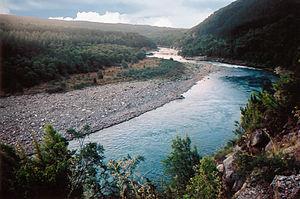
Un méandre, qui doit son nom à un fleuve de Turquie, est une sinuosité très prononcée du cours d'un fleuve ou rivière, qui se produit naturellement lorsque le courant est suffisant pour éroder les berges en présence de matériaux plus résistants, d'embâcles ou de barrages de castors. Le début de sinuosités naturelles est accentué par la force centrifuge qui exerce une pression sur la partie extérieure de la courbe. Sa courbure est essentiellement due à une faible pente.
Une barre de méandre est une accumulation de dépôt d’alluvions sur le coude intérieur d’un méandre de cours d'eau le long de la berge convexe. Les barres de méandres se trouvent en abondance dans les rivières à méandres et sinueuses. Elles prennent la forme d’un croissant et sont situées à l'intérieur des virages de l’écoulement. Les barres de méandres sont très similaires dans leur formation et composition aux îles fluviales bien que souvent plus petites.